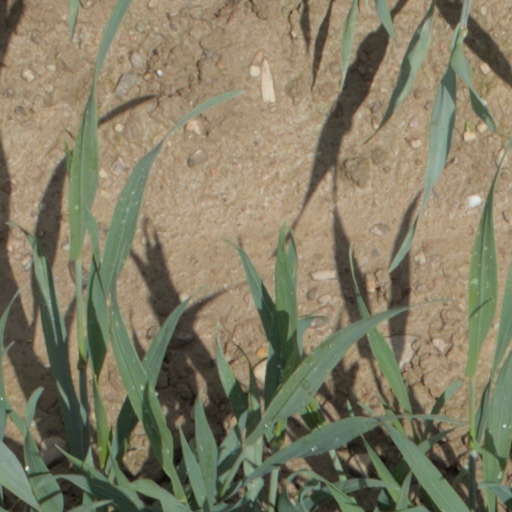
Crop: wheat